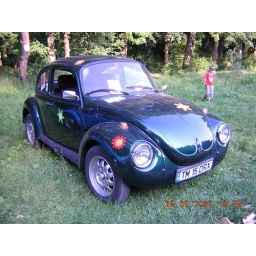
this car belong to a girl that is a doctor in Timisoara hospital